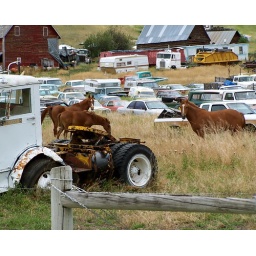
you can see this wrecking yard on springhill road in belgrade montana, the horses just showed up one day.